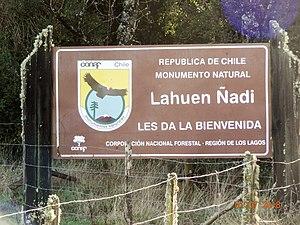
Monument naturel Lahuen Ñadi